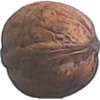
Label: walnut